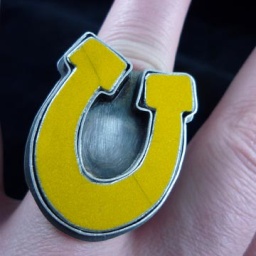
A curve in the road street sign and sterling.